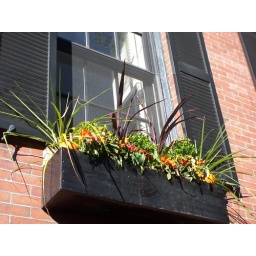
vivid window box in beacon hill